Lovell Telescope

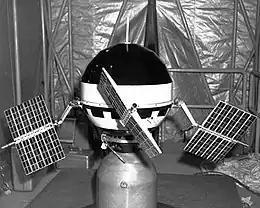
Pioneer 5 mounted to its Thor Able launcher.

The telescope became operational in the summer of 1957, just in time for the launch of Sputnik 1, the world's first artificial satellite. While the transmissions from Sputnik itself could easily be picked up by a household radio, the Lovell Telescope was the only telescope capable of tracking Sputnik's booster rocket by radar; it first located it just before midnight on 12 October 1957. It also located Sputnik 2's carrier rocket at just after midnight on 16 November 1957.